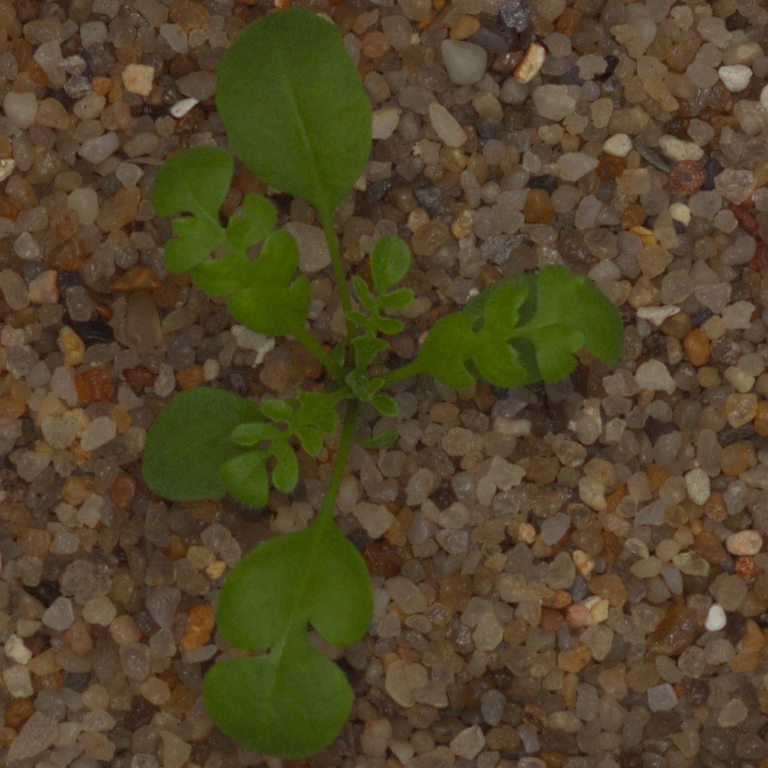
Label: shepherds_purse